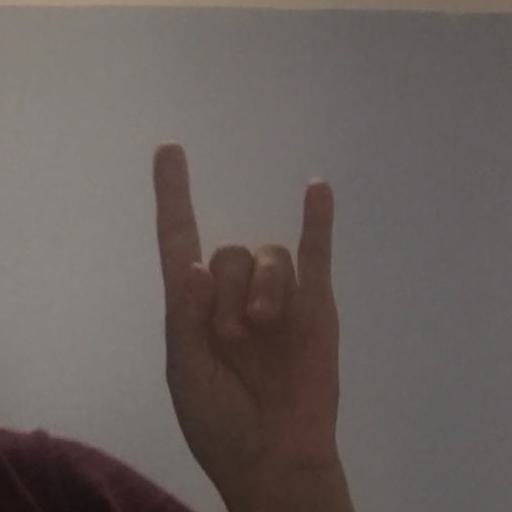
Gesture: rock